King's Library

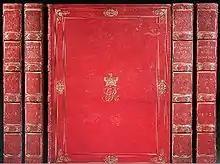
"Bibliothecae Regiae Catalogus"

The King's Library was one of the most important collections of books and pamphlets of the Age of Enlightenment. Assembled by George III (r.1760–1820), this scholarly library of over 65,000 volumes was subsequently given to the British nation by his son, George IV. It was housed in a specially built gallery in the British Museum from 1827 to 1997 and now forms part of the British Library. The term "King's Library" was until recently also used to refer to the gallery in the British Museum built for the collection, which is now called the "Enlightenment Gallery" and displays a wide range of objects relating to the Enlightenment.